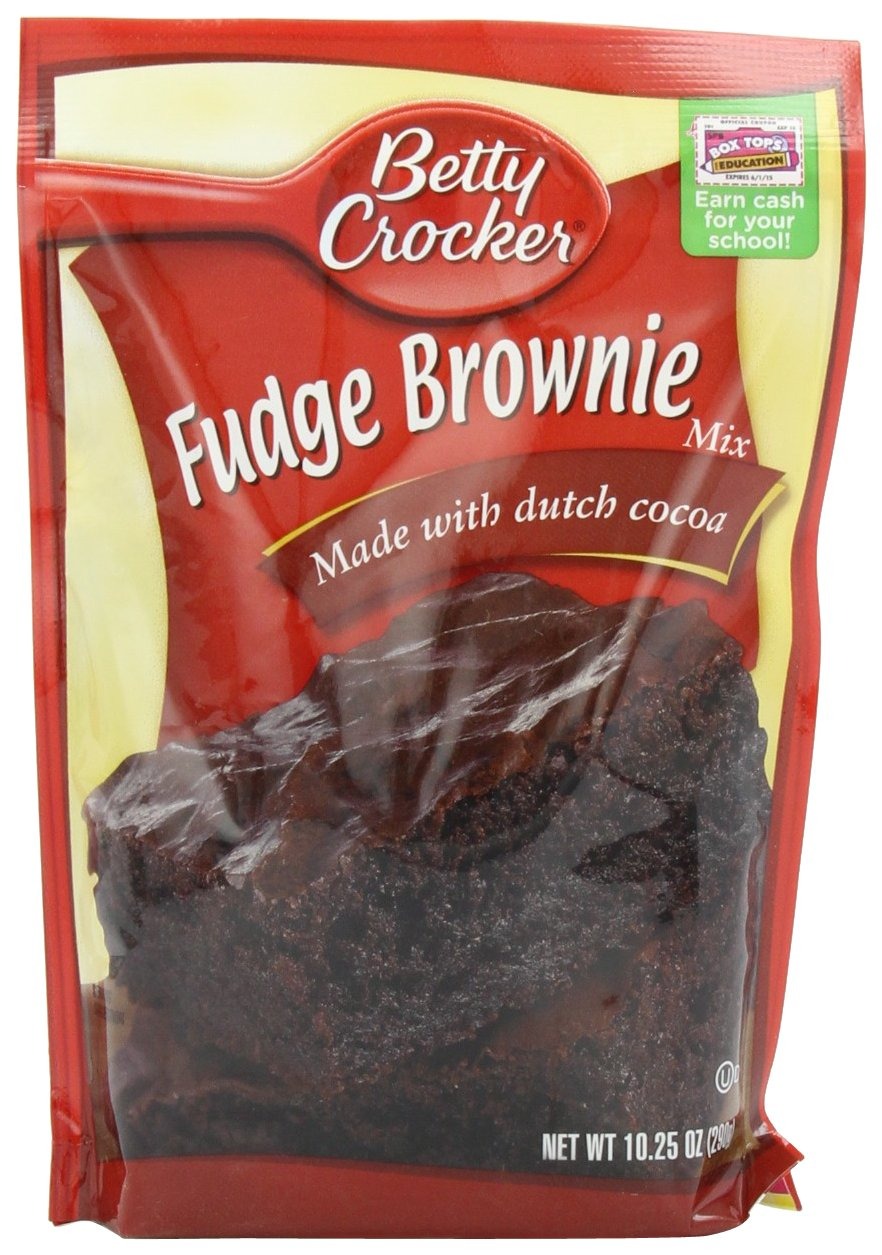
Item Name: Betty Crocker Brownie Mix Fudge, 10.2500-Ounce Boxes (Pack of 18)
Bullet Point 1: Pack of eighteen, 10.25-ounces per box (total of 184.5 ounces)
Bullet Point 2: Contains wheat, milk and soy ingredients
Bullet Point 3: Kosher certified by Orthodox Union
Value: 184.5
Unit: Ounce

Price: 1.08